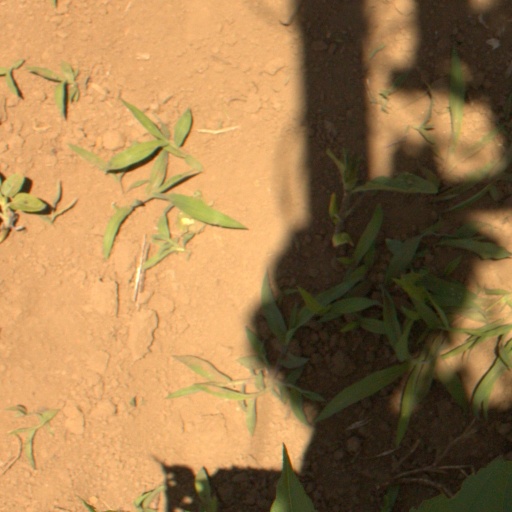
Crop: Jerusalem artichoke